Trossingen Formation

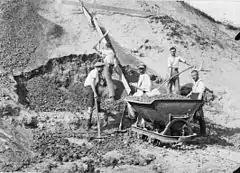
Excavation in Trossingen, 1912

Due to its richness in claystone, the Knollenmergel, like many Keuper formations, is a difficult subsoil for buildings of any kind because the claystones contain three-layer clay minerals that are swellable due to water retention in the intermediate layers. Intensive arable farming is therefore also problematic due to the fact that it is highly dependent on weather conditions. Like many claystone-dominated rock sequences, nodular marl tends to creep on slopes. This manifests itself in the sabre growth of trees on slopes.